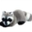
Label: raccoon